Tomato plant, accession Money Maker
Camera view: horizontal (90 deg, fisheye); turntable rotation: 270 degrees
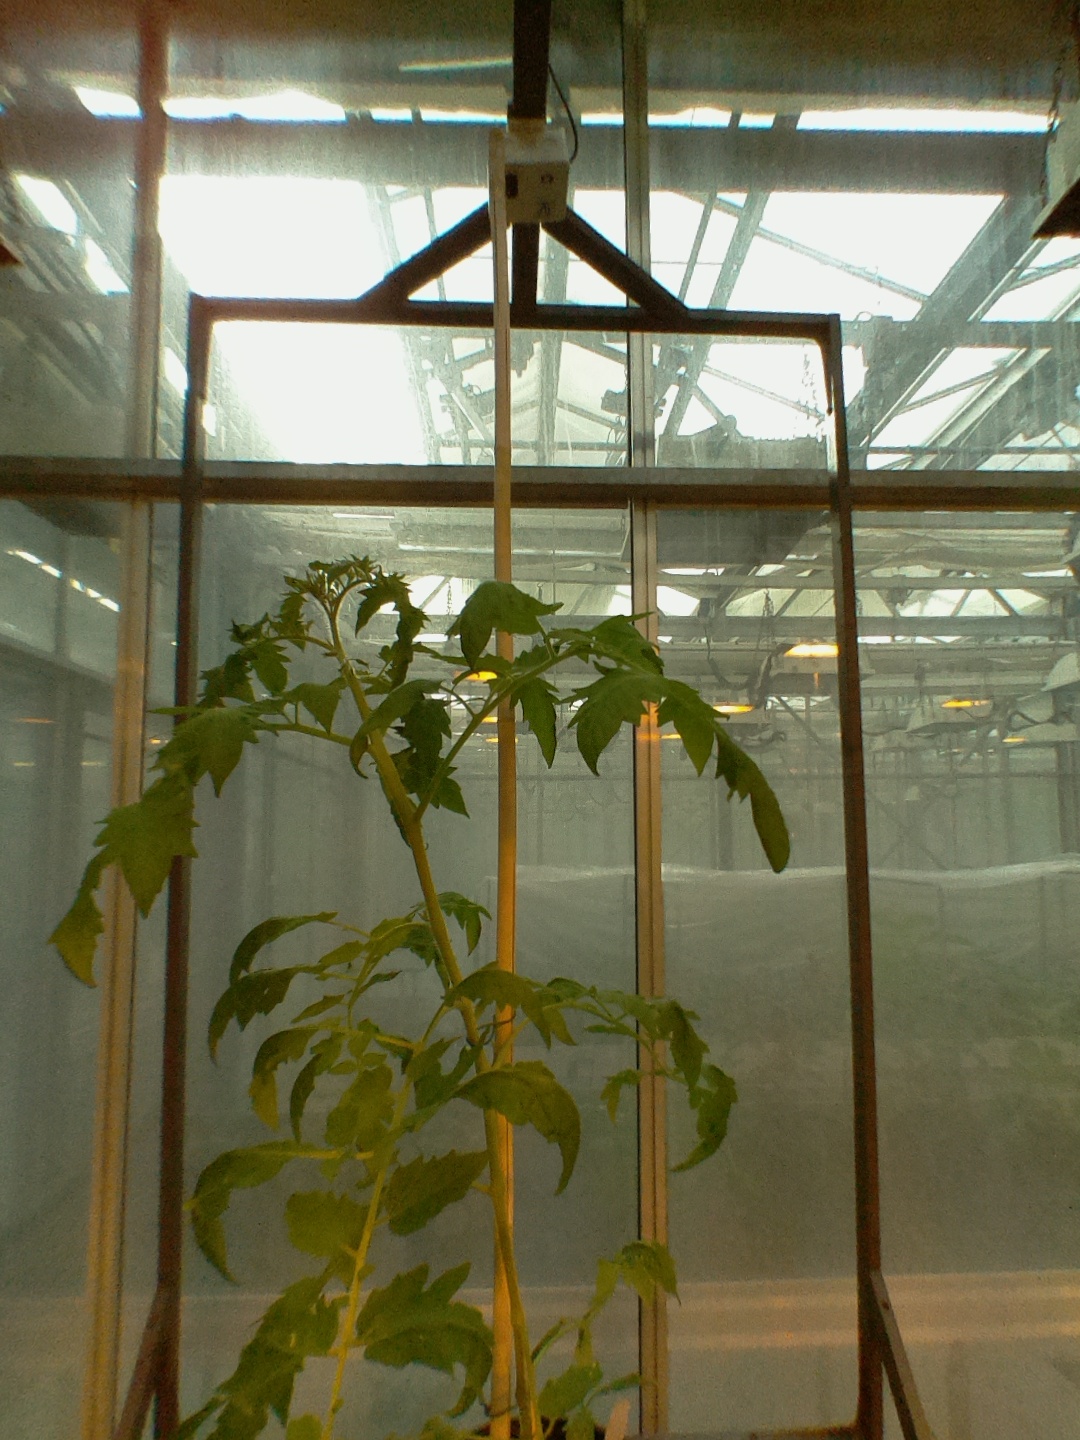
BBCH growth stage 55: 5 inflorescences visible